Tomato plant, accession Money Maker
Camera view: tilt-top (135 deg); turntable rotation: 300 degrees
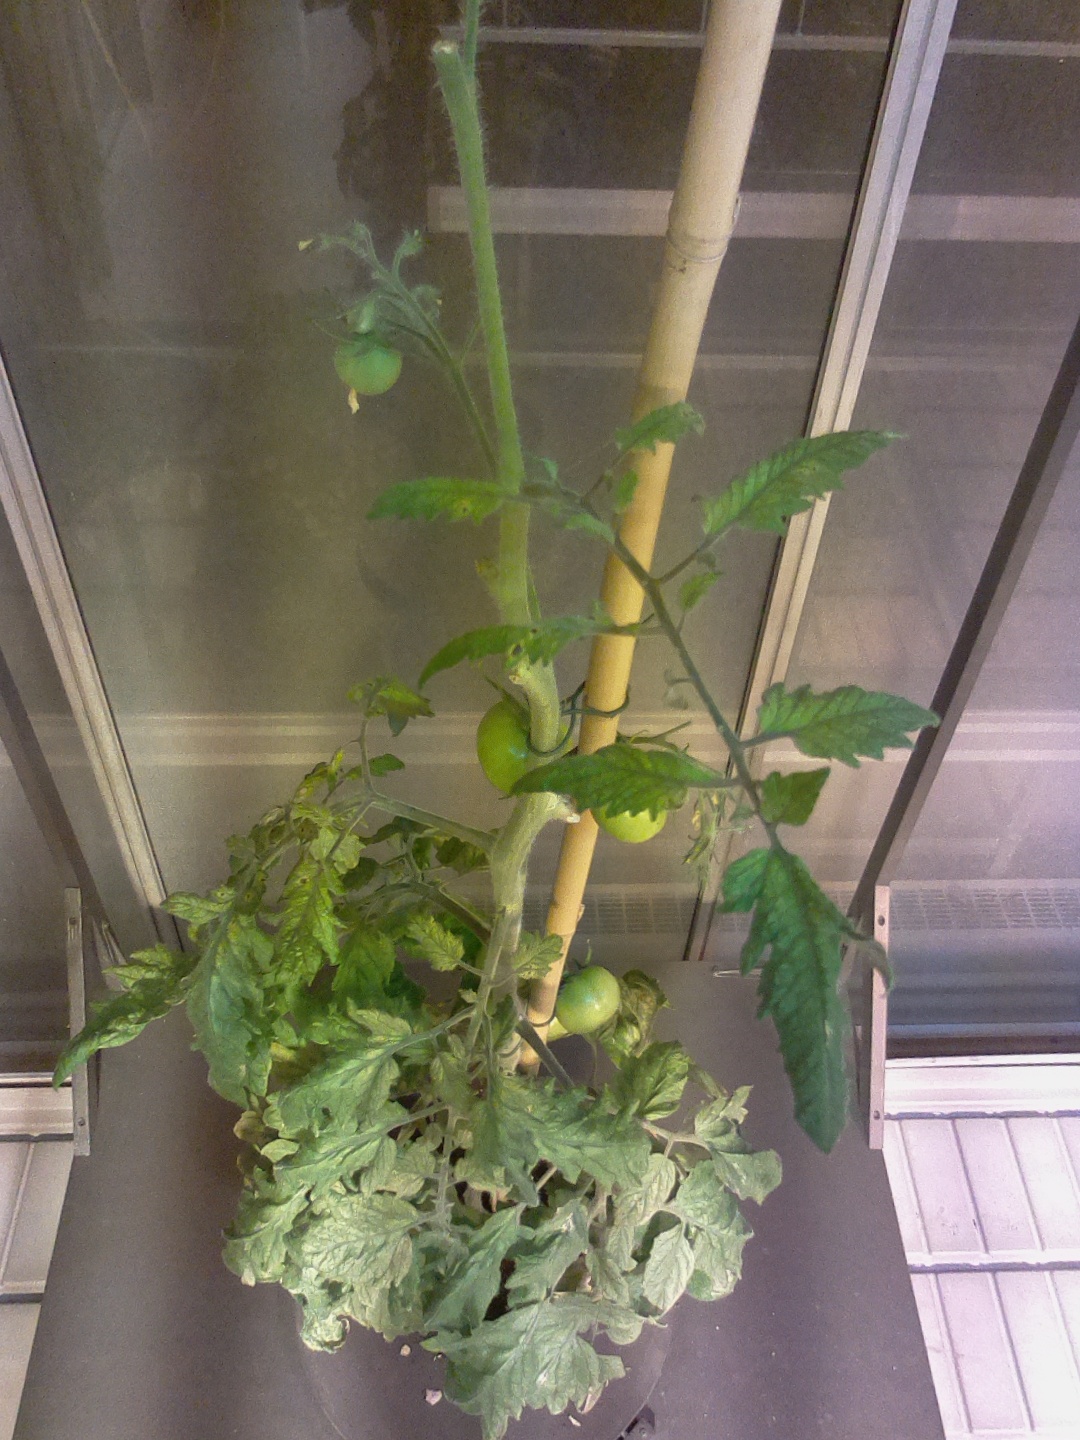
BBCH growth stage 78: 80% -90% of final fruit size